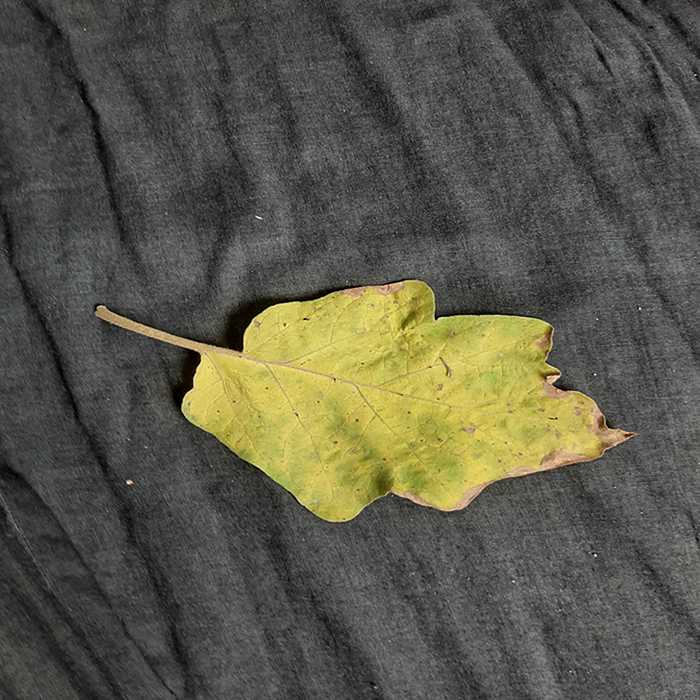
Plant: Eggplant
Label: Eggplant verticillium wilt